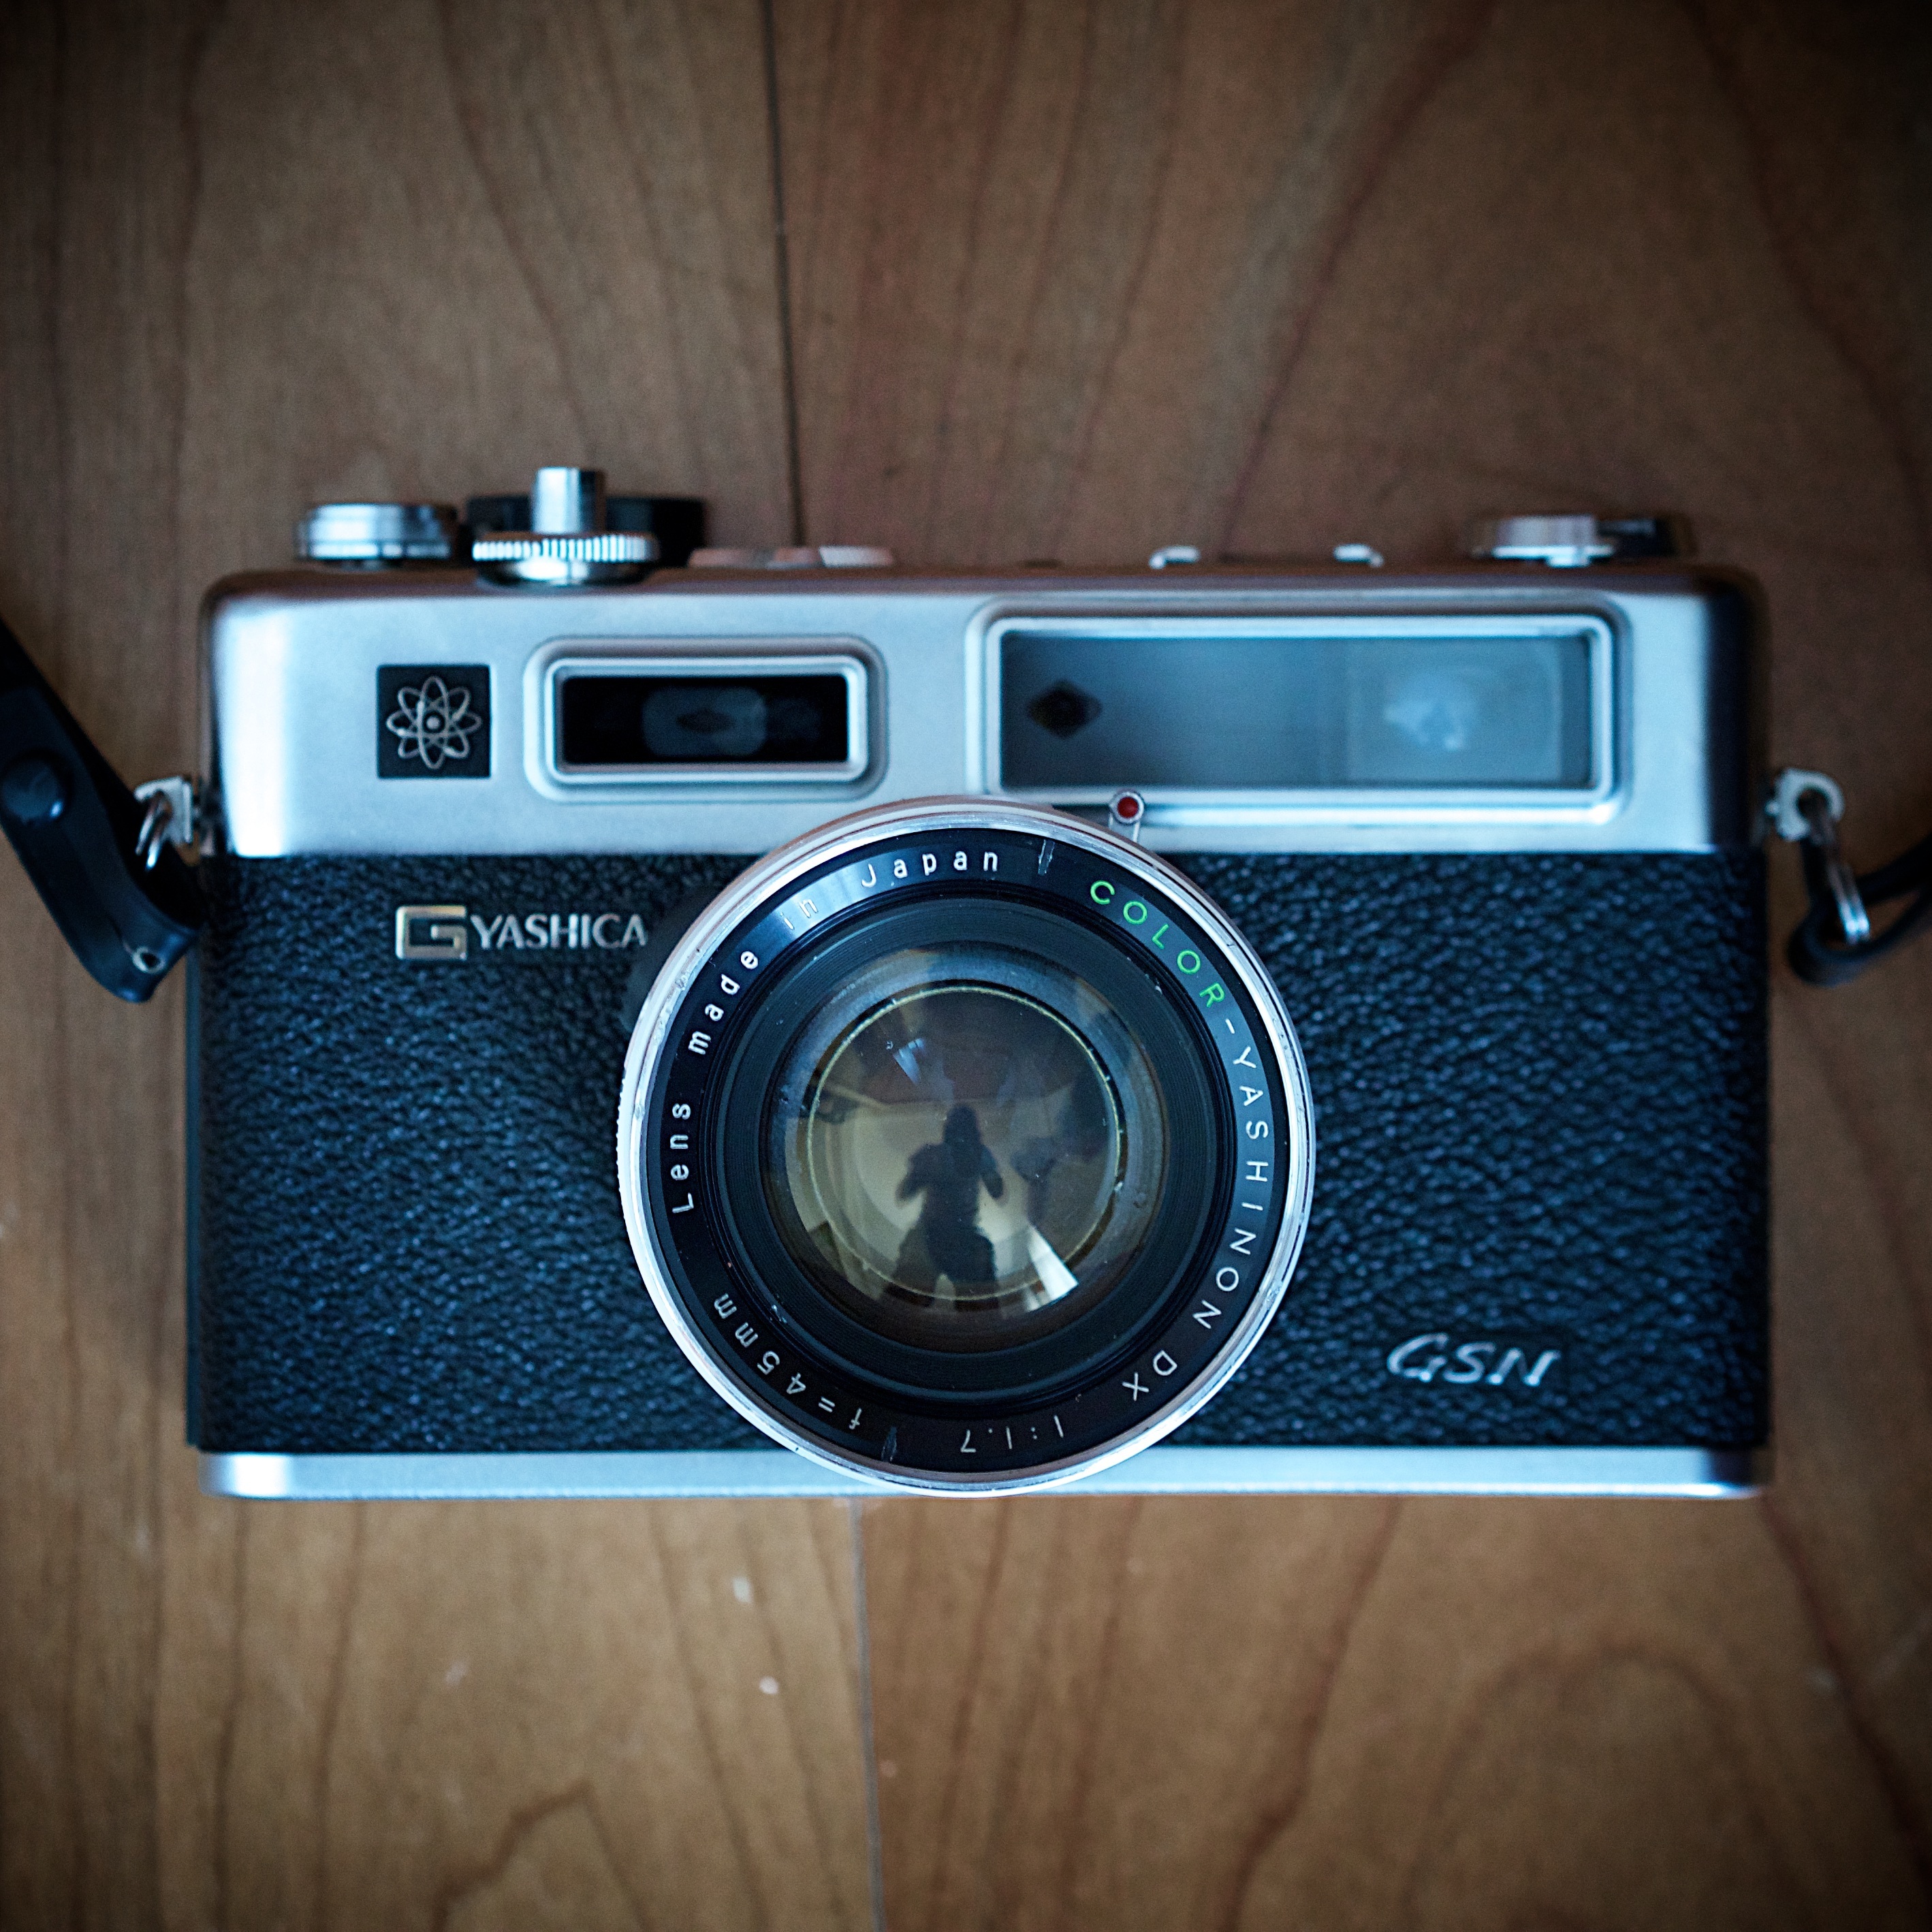
camera, photography, vintage, lens, reflex camera, digital camera, electronics, camera lens, digital slr, single lens reflex camera, cameras optics, mirrorless interchangeable lens camera